Bloons Tower Defense

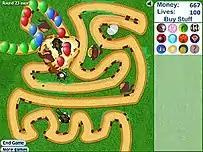

"Bloons TD 3" was released on September 5, 2008, months after the release of "Bloons Tower Defense 2", named differently due to a trademark dispute with Com2uS. As with the second game, new towers, bloons such as the M.O.A.B (Massive Ordnance Air Bloon), and maps were added.